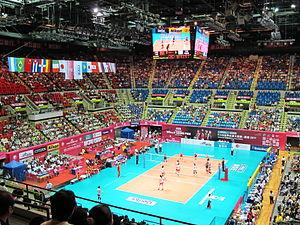
Le Grand Prix mondial de volley-ball 2011 est une compétition de volley-ball féminin comprenant 16 nations organisée du 5 au 28 août 2010. La phase finale comprenant 8 nations, dont la Chine qualifiée d'office, s'est déroulée à Macao du 24 au 28 août 2011.